Arisaig

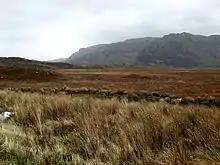
The plain of Mointeach Mhòr

After raids by Vikings that had begun in the 8th century AD, Arisaig became part of the Kingdom of the Isles, a Norwegian dependency. In the late 11th century, however, Malcolm III of Scotland came to a written agreement with Magnus Barelegs, the Norwegian king, to move the border to the coast, so that Arisaig became Scottish.